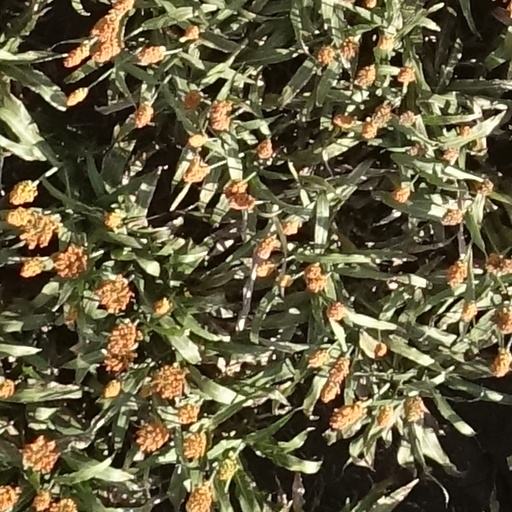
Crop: sorghum